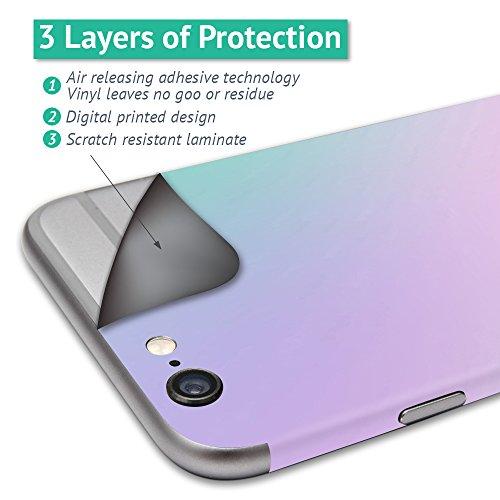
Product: MightySkins Skin Compatible with DJI Spark Mini - Bunny Bunches | Protective, Durable, and Unique Vinyl Decal wrap Cover | Easy to Apply, Remove, and Change Styles | Made in The USA
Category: Toys & Games | Hobbies | Remote & App Controlled Vehicles & Parts | Remote & App Controlled Vehicles | Quadcopters & Multirotors
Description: SET THE TREND: Show off your unique style with Mighty Skins for your DJI Spark Mini Don’t like the Bunny Bunches skin We have hundreds of designs to choose from, so your Spark Mini will be as unique as you are.
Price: $22.95
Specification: ProductDimensions:8x0.1x10inches|ItemWeight:0.16ounces|ShippingWeight:0.96ounces|ASIN:B073JRD7W1|Itemmodelnumber:DJSP-BunnyBunches